Describe the emotion expressed in this image:  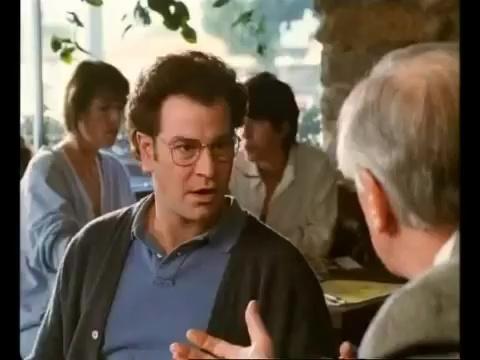
This person displays Pain, valence and arousal with low intensity.